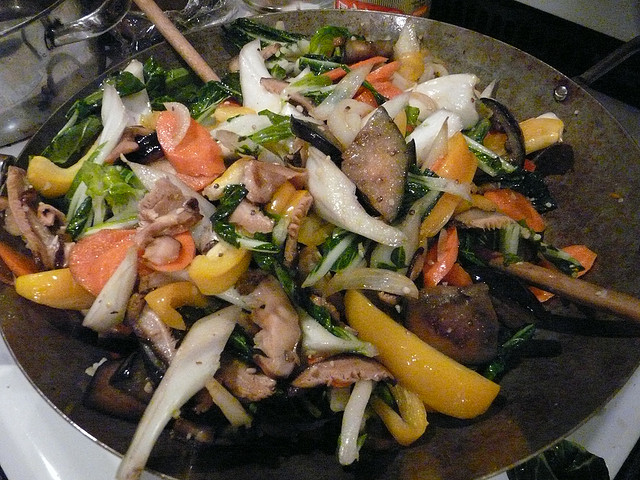
user: Given an image and a question. Answer the question in a short answer. Question: What kind of fish is used to make this meal? Short Answer:
assistant: salmon